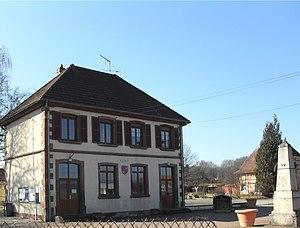
La mairie de Fontenelle